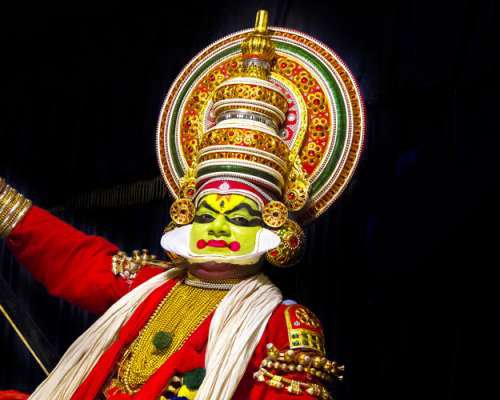
Dance form: kathakali